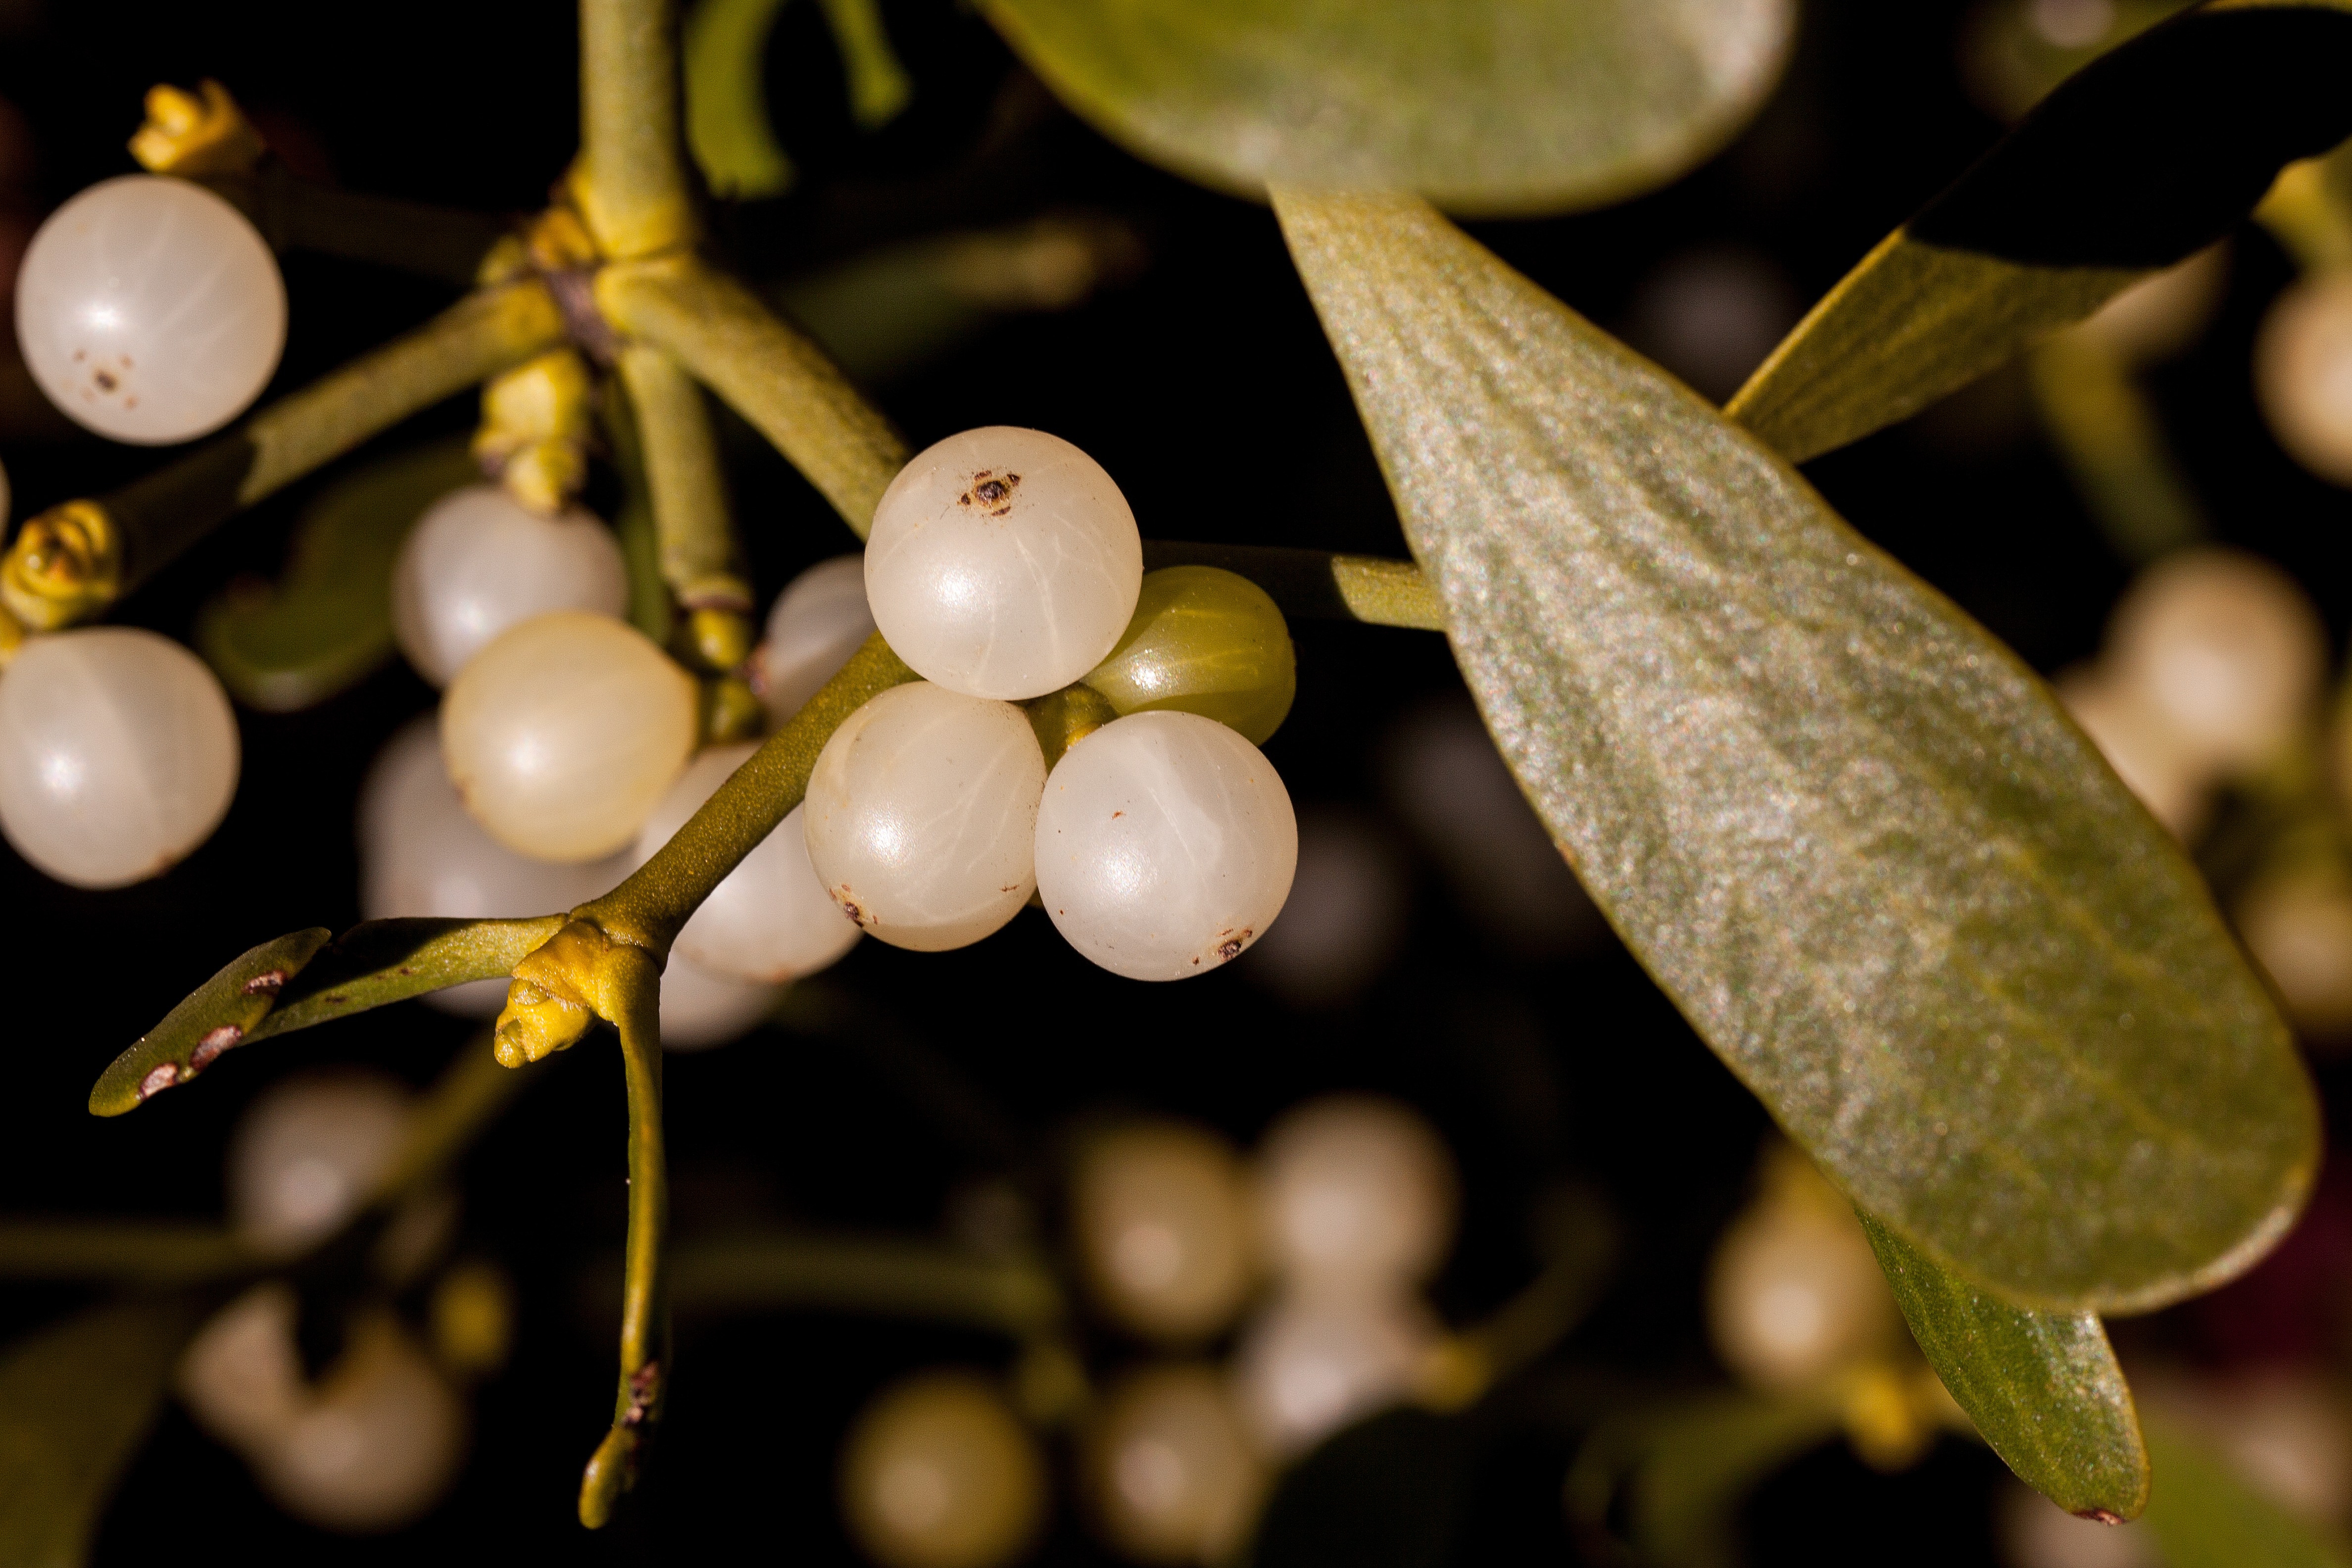
tree, nature, branch, blossom, winter, plant, photography, fruit, leaf, flower, food, spring, green, produce, autumn, botany, parasite, yellow, flora, season, twig, close up, berries, shrub, periwinkle, mistletoe, medical, medicinal plant, macro photography, flowering plant, make the most of, woody plant, land plant